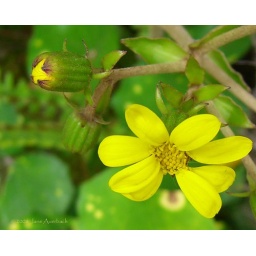
Grown for its spotted foliage, this perennial bears bright yellow flowers in fall.